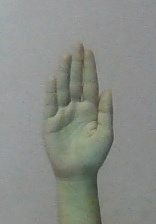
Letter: seen